CCDC180

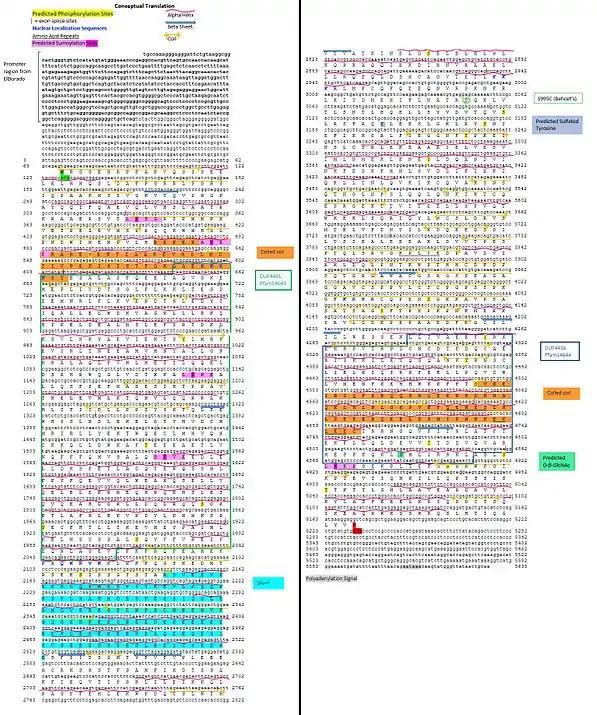
Translation of the mRNA and protein sequence for the human protein CCDC180, including domains, secondary structure, exon splice sites, and post-translation modification sites

CCDC180 is predicted to undergo a variety of post-translational modifications: